Regional Council of Goyder

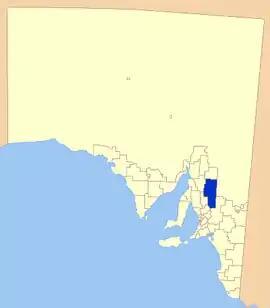
The location of the Regional Council of Goyder

The Regional Council of Goyder is a local government area located in the Mid North region of South Australia. The council area is reliant on agriculture as a mainstay of its economy, with manufacturing and tourism also becoming prominent. The council seat is at Burra. A branch office is at Eudunda.